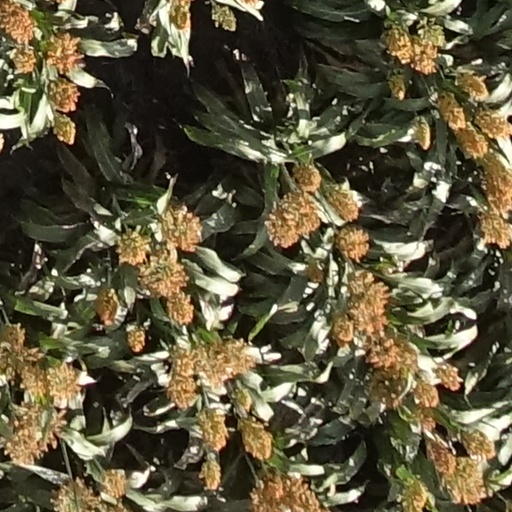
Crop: sorghum